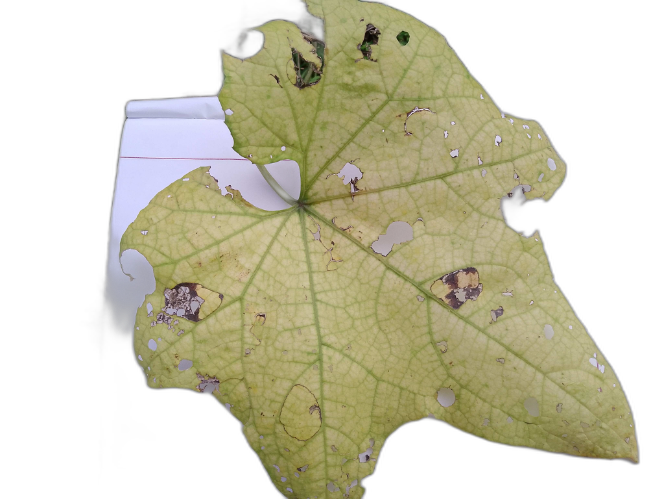
Crop: Zucchini
Label: Anthracnose